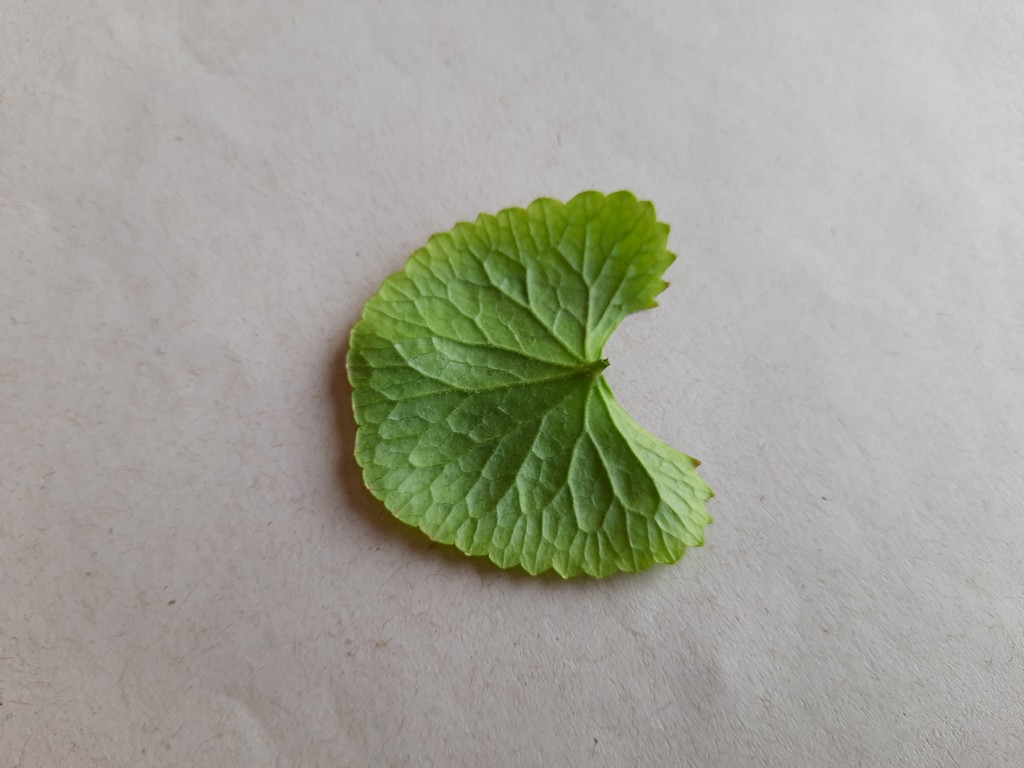
Label: Healthy